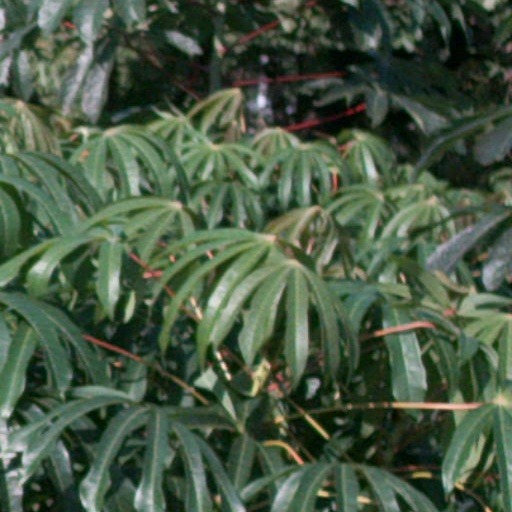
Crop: cassava